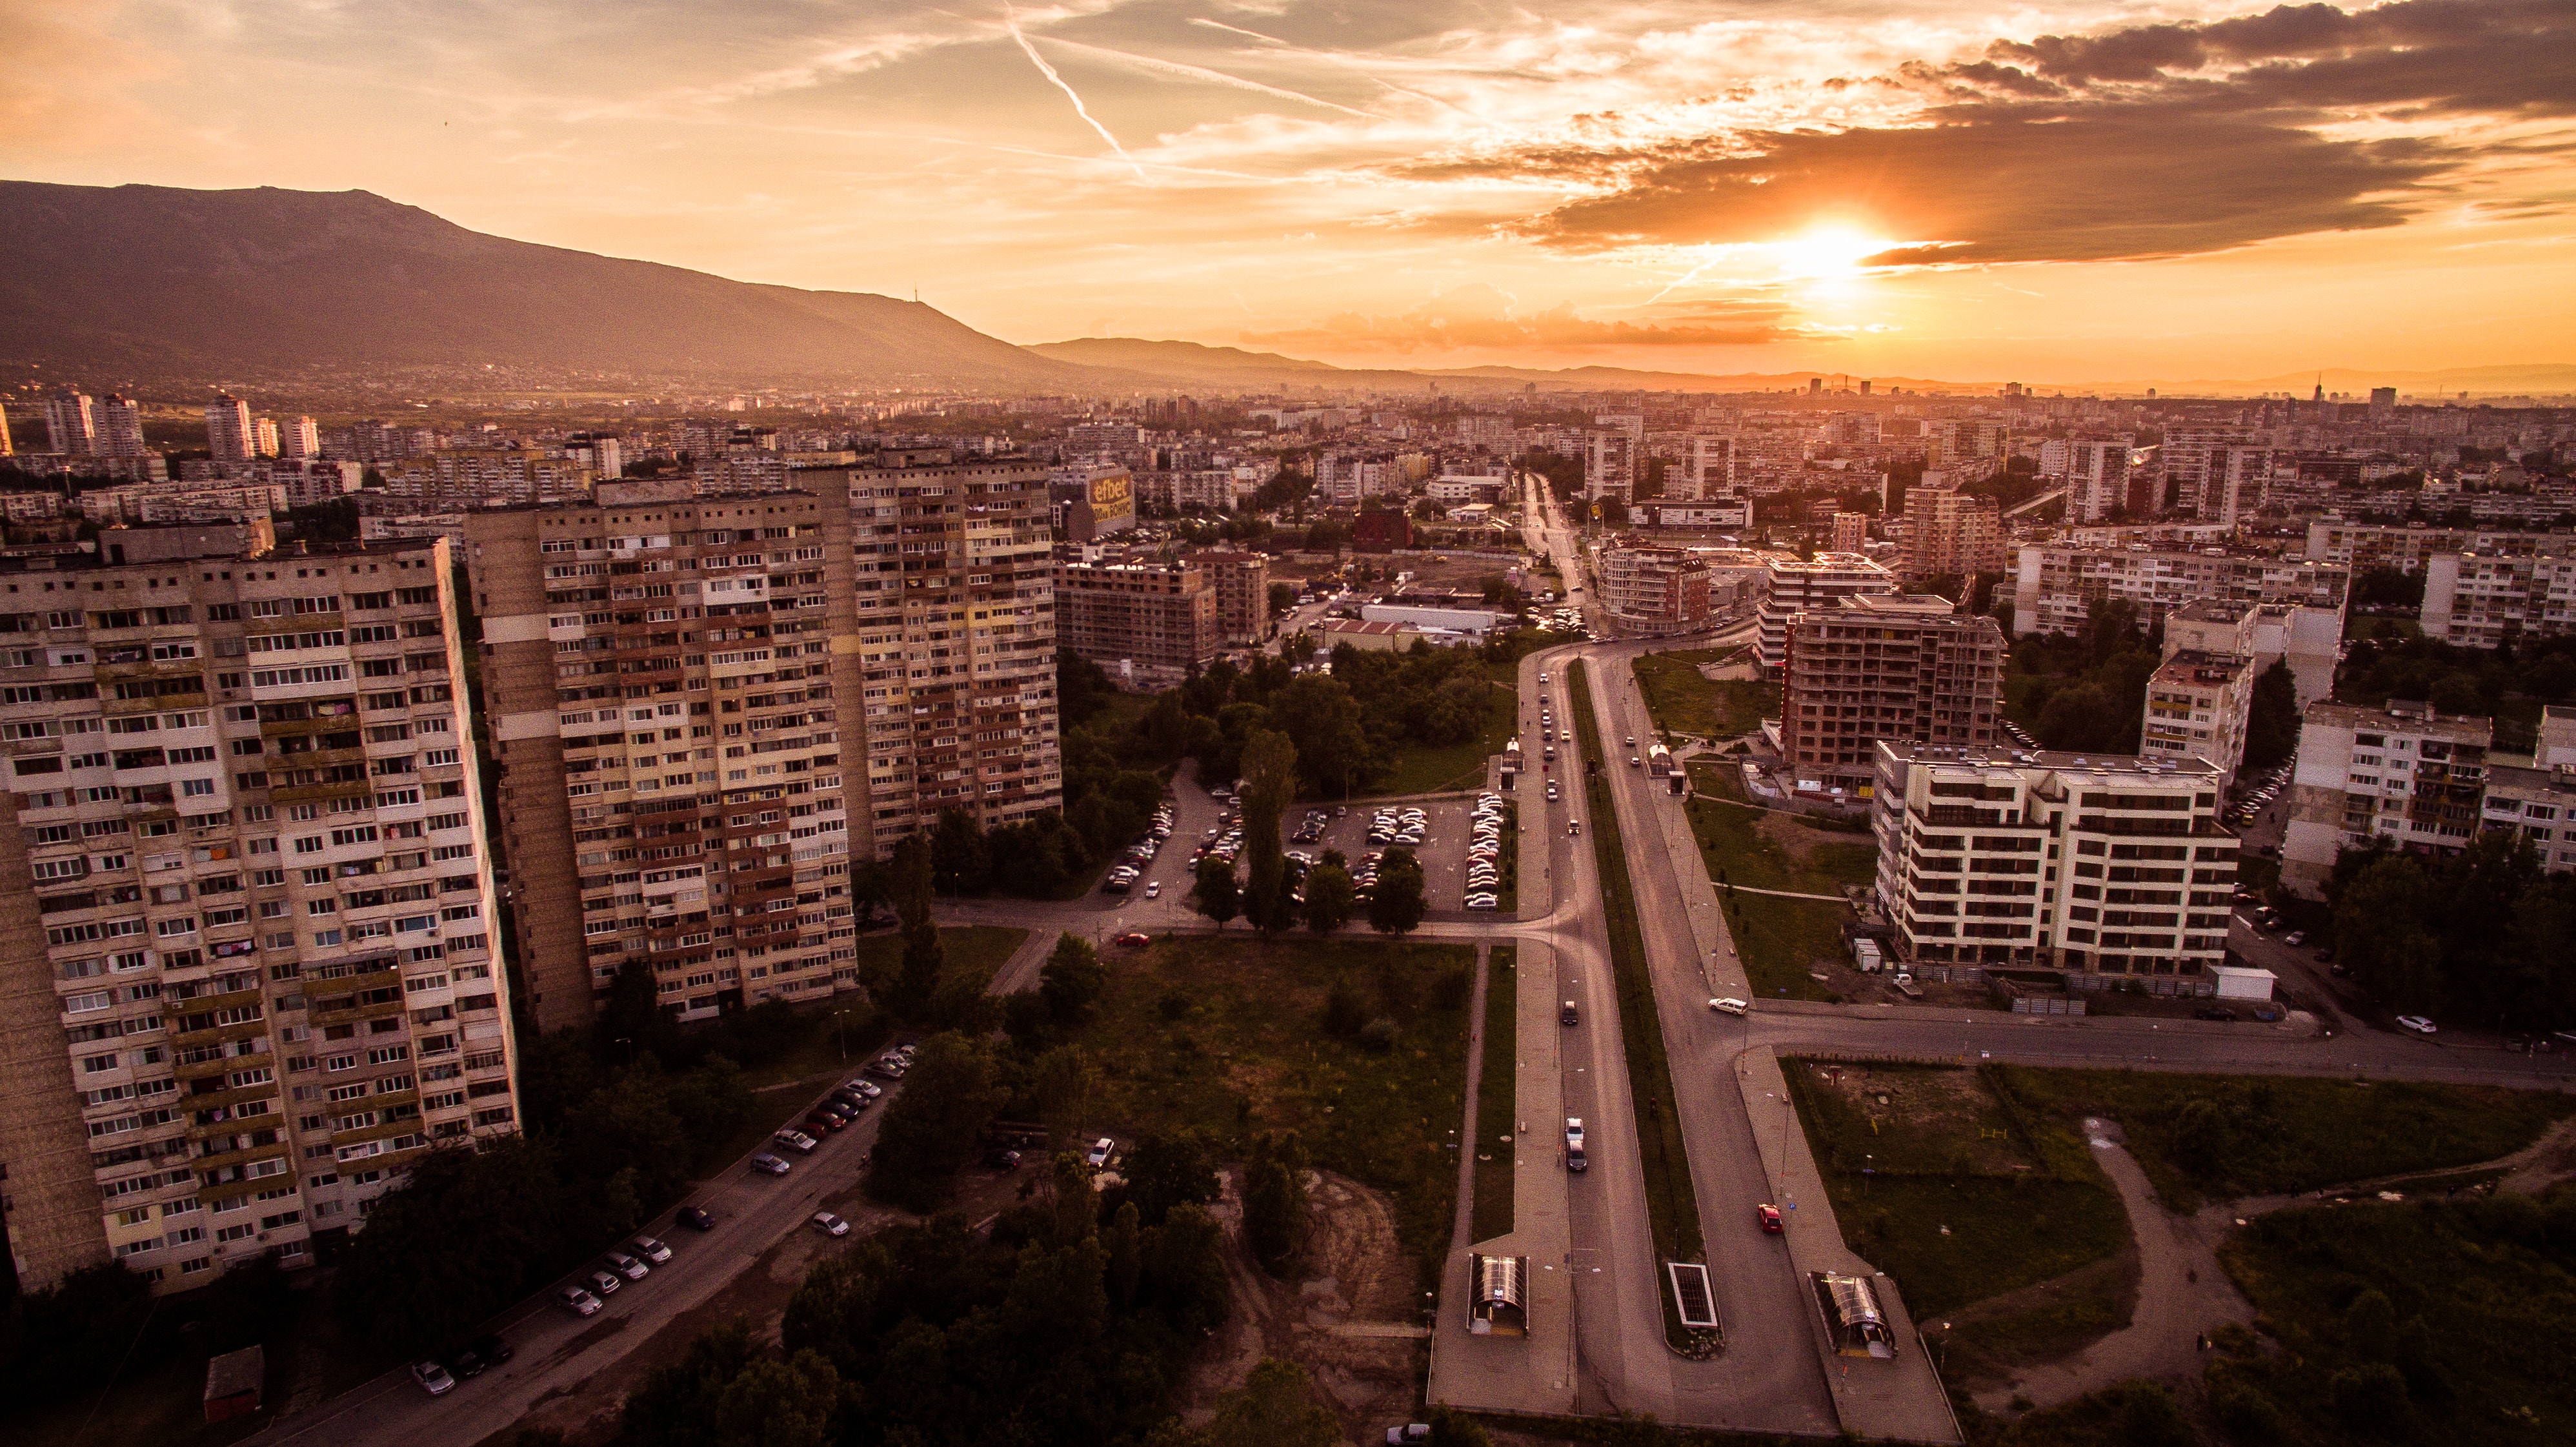
horizon, cloud, sky, sunset, skyline, building, dawn, city, skyscraper, cityscape, panorama, downtown, dusk, suburb, evening, landmark, metropolis, bird's eye view, aerial photography, urban area, residential area, metropolitan area